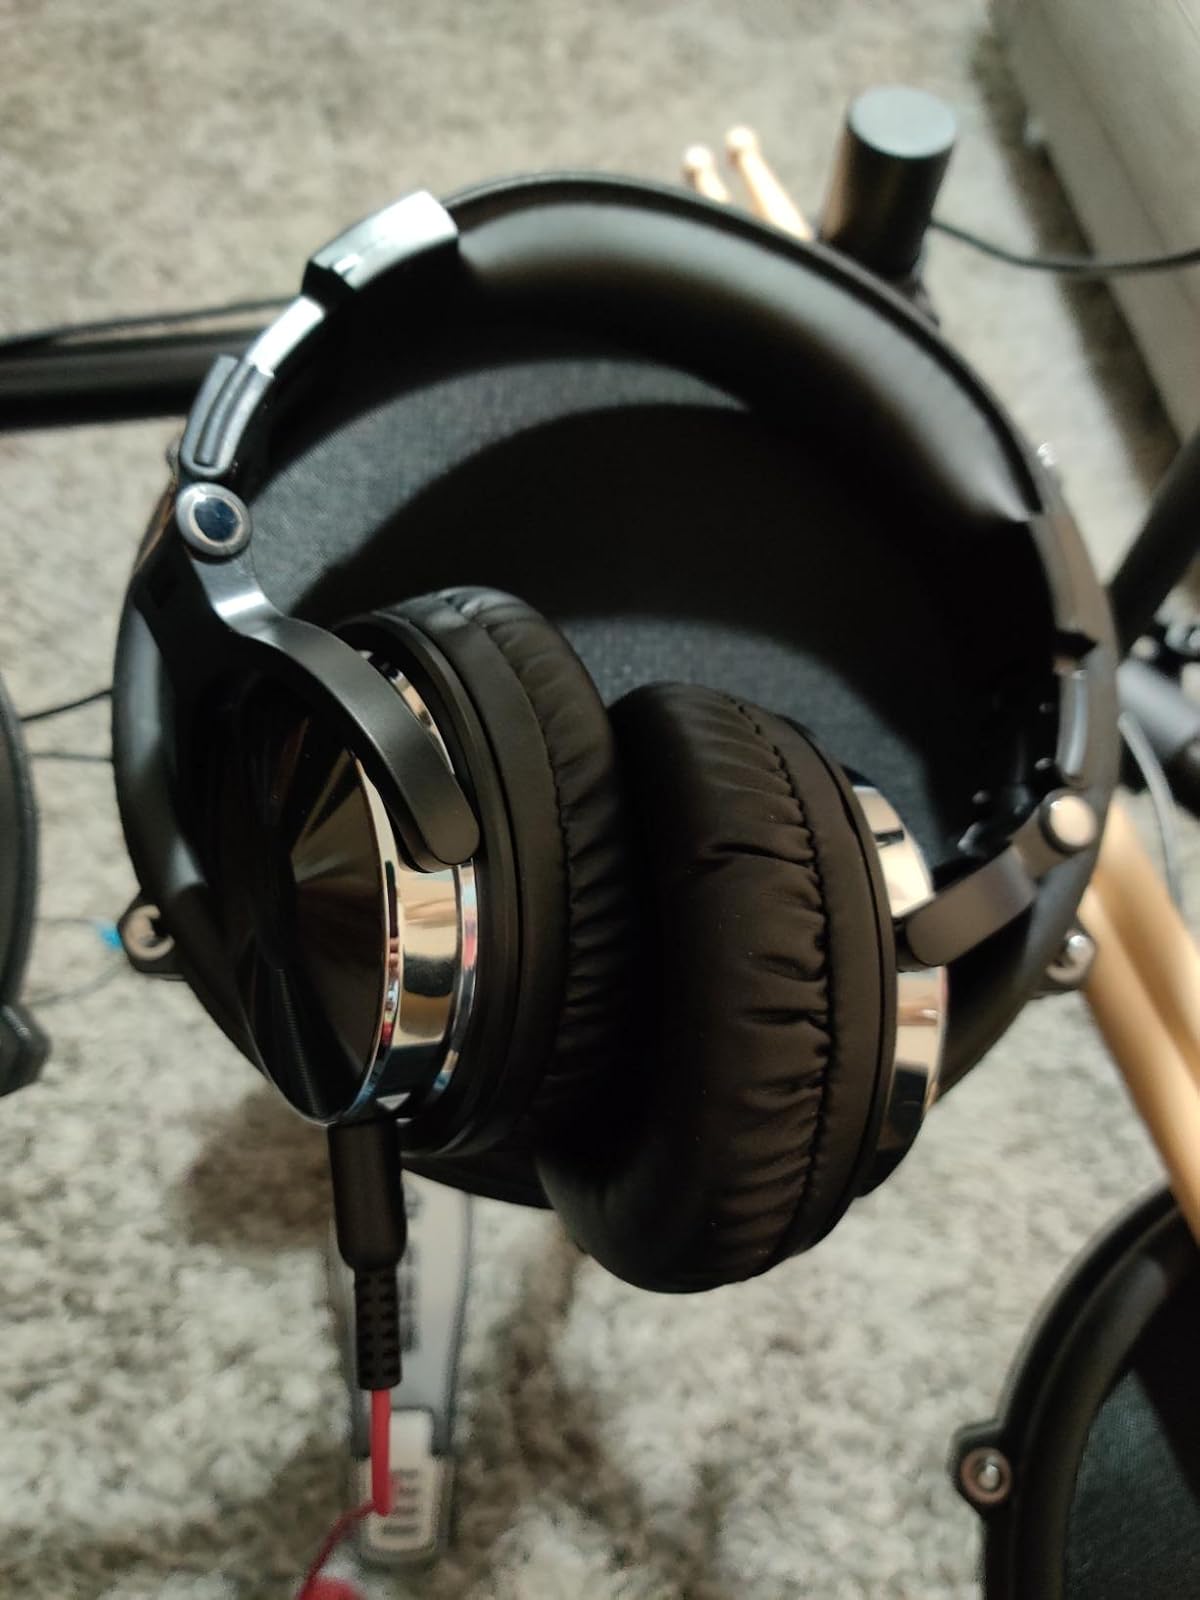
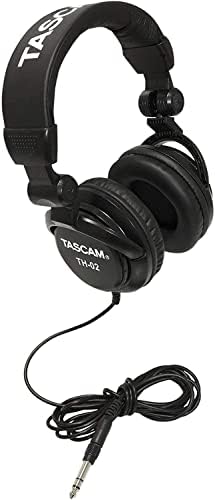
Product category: headphones
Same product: no